Vladimir Putin

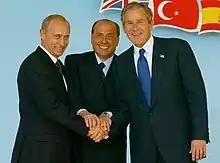
Putin with Italian prime minister Silvio Berlusconi and U.S. president George W. Bush at the NATO-Russia Council meeting in Rome on 28 May 2002

In 2012, Putin wrote an article in Indian newspaper "The Hindu", saying: "The Declaration on Strategic Partnership between India and Russia signed in October 2000 became a truly historic step". India remains the largest customer of Russian military equipment, and the two countries share a historically strong strategic and diplomatic relationship. In October 2022, Putin described India and China as "close allies and partners".